Lovecraft: A Look Behind the Cthulhu Mythos

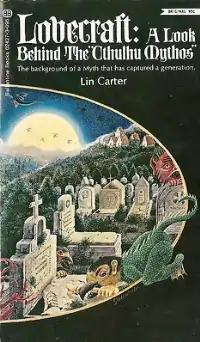

Lovecraft: A Look Behind the "Cthulhu Mythos" is a 1972 non-fiction book written by Lin Carter, published by Ballantine Books. The introduction notes that the book "does not purport to be a biography of H. P. Lovecraft", and instead presents it as "a history of the growth of the so-called Cthulhu Mythos."